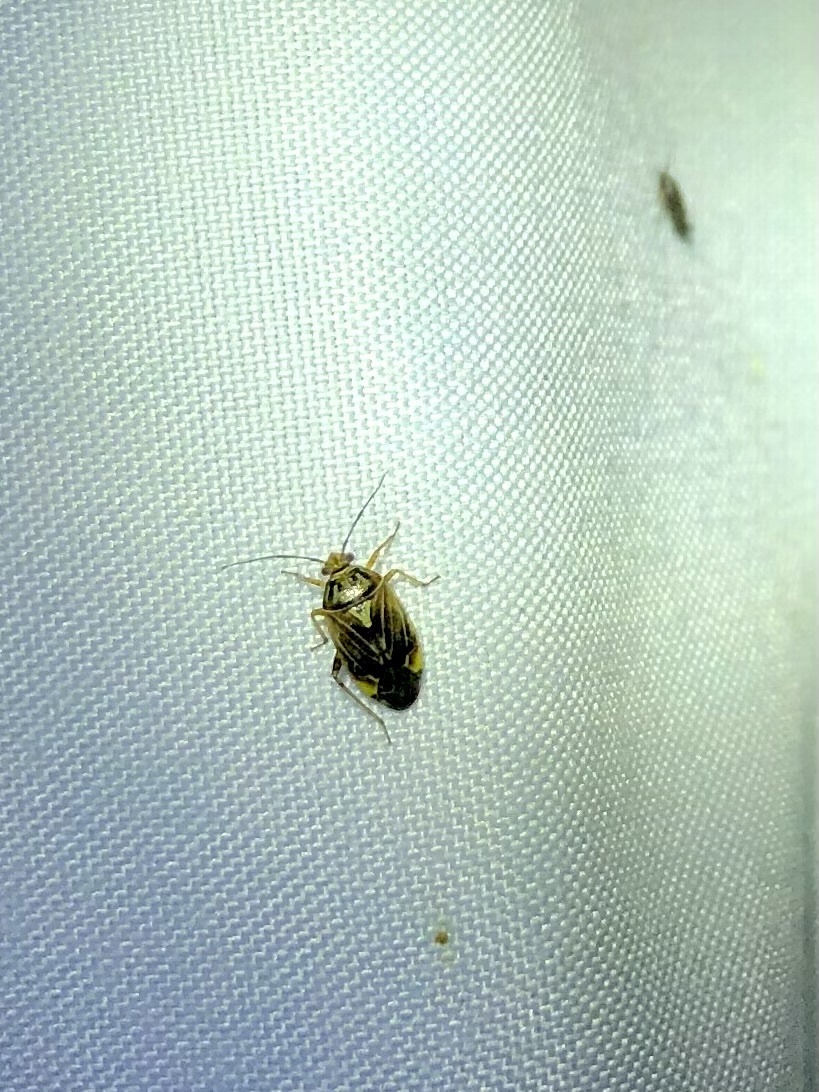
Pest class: lygus_bug